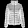
Label: Coat